Voith Gravita

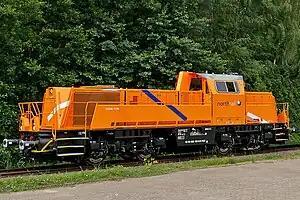
Gravita 10BB

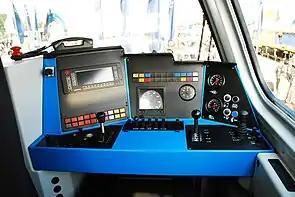
Inside drivers cabin of Voith Gravita loco

The Voith Gravita locomotives are a family of road switcher diesel-hydraulic locomotives built by Voith Turbo Lokomotivtechnik GmbH & Co. KG. Available in a range of configurations from 4 to 6 axles, they are designed for shunting and light and medium freight operations.